Agnes Howard, Duchess of Norfolk

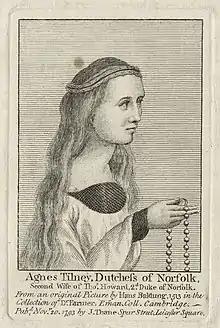

Agnes Howard (née Tilney) (c. 1477 – May 1545) was the second wife of Thomas Howard, 2nd Duke of Norfolk. Two of King Henry VIII's queens were her step-granddaughters, Anne Boleyn and Katherine Howard. Katherine Howard was placed in the Dowager Duchess's care after her mother's death.